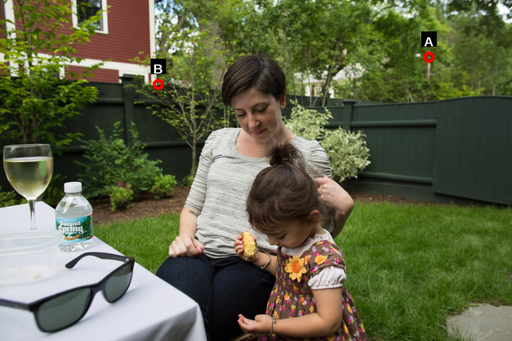
Question: Two points are circled on the image, labeled by A and B beside each circle. Which point is closer to the camera?
Select from the following choices.
(A) A is closer
(B) B is closer
Answer: B